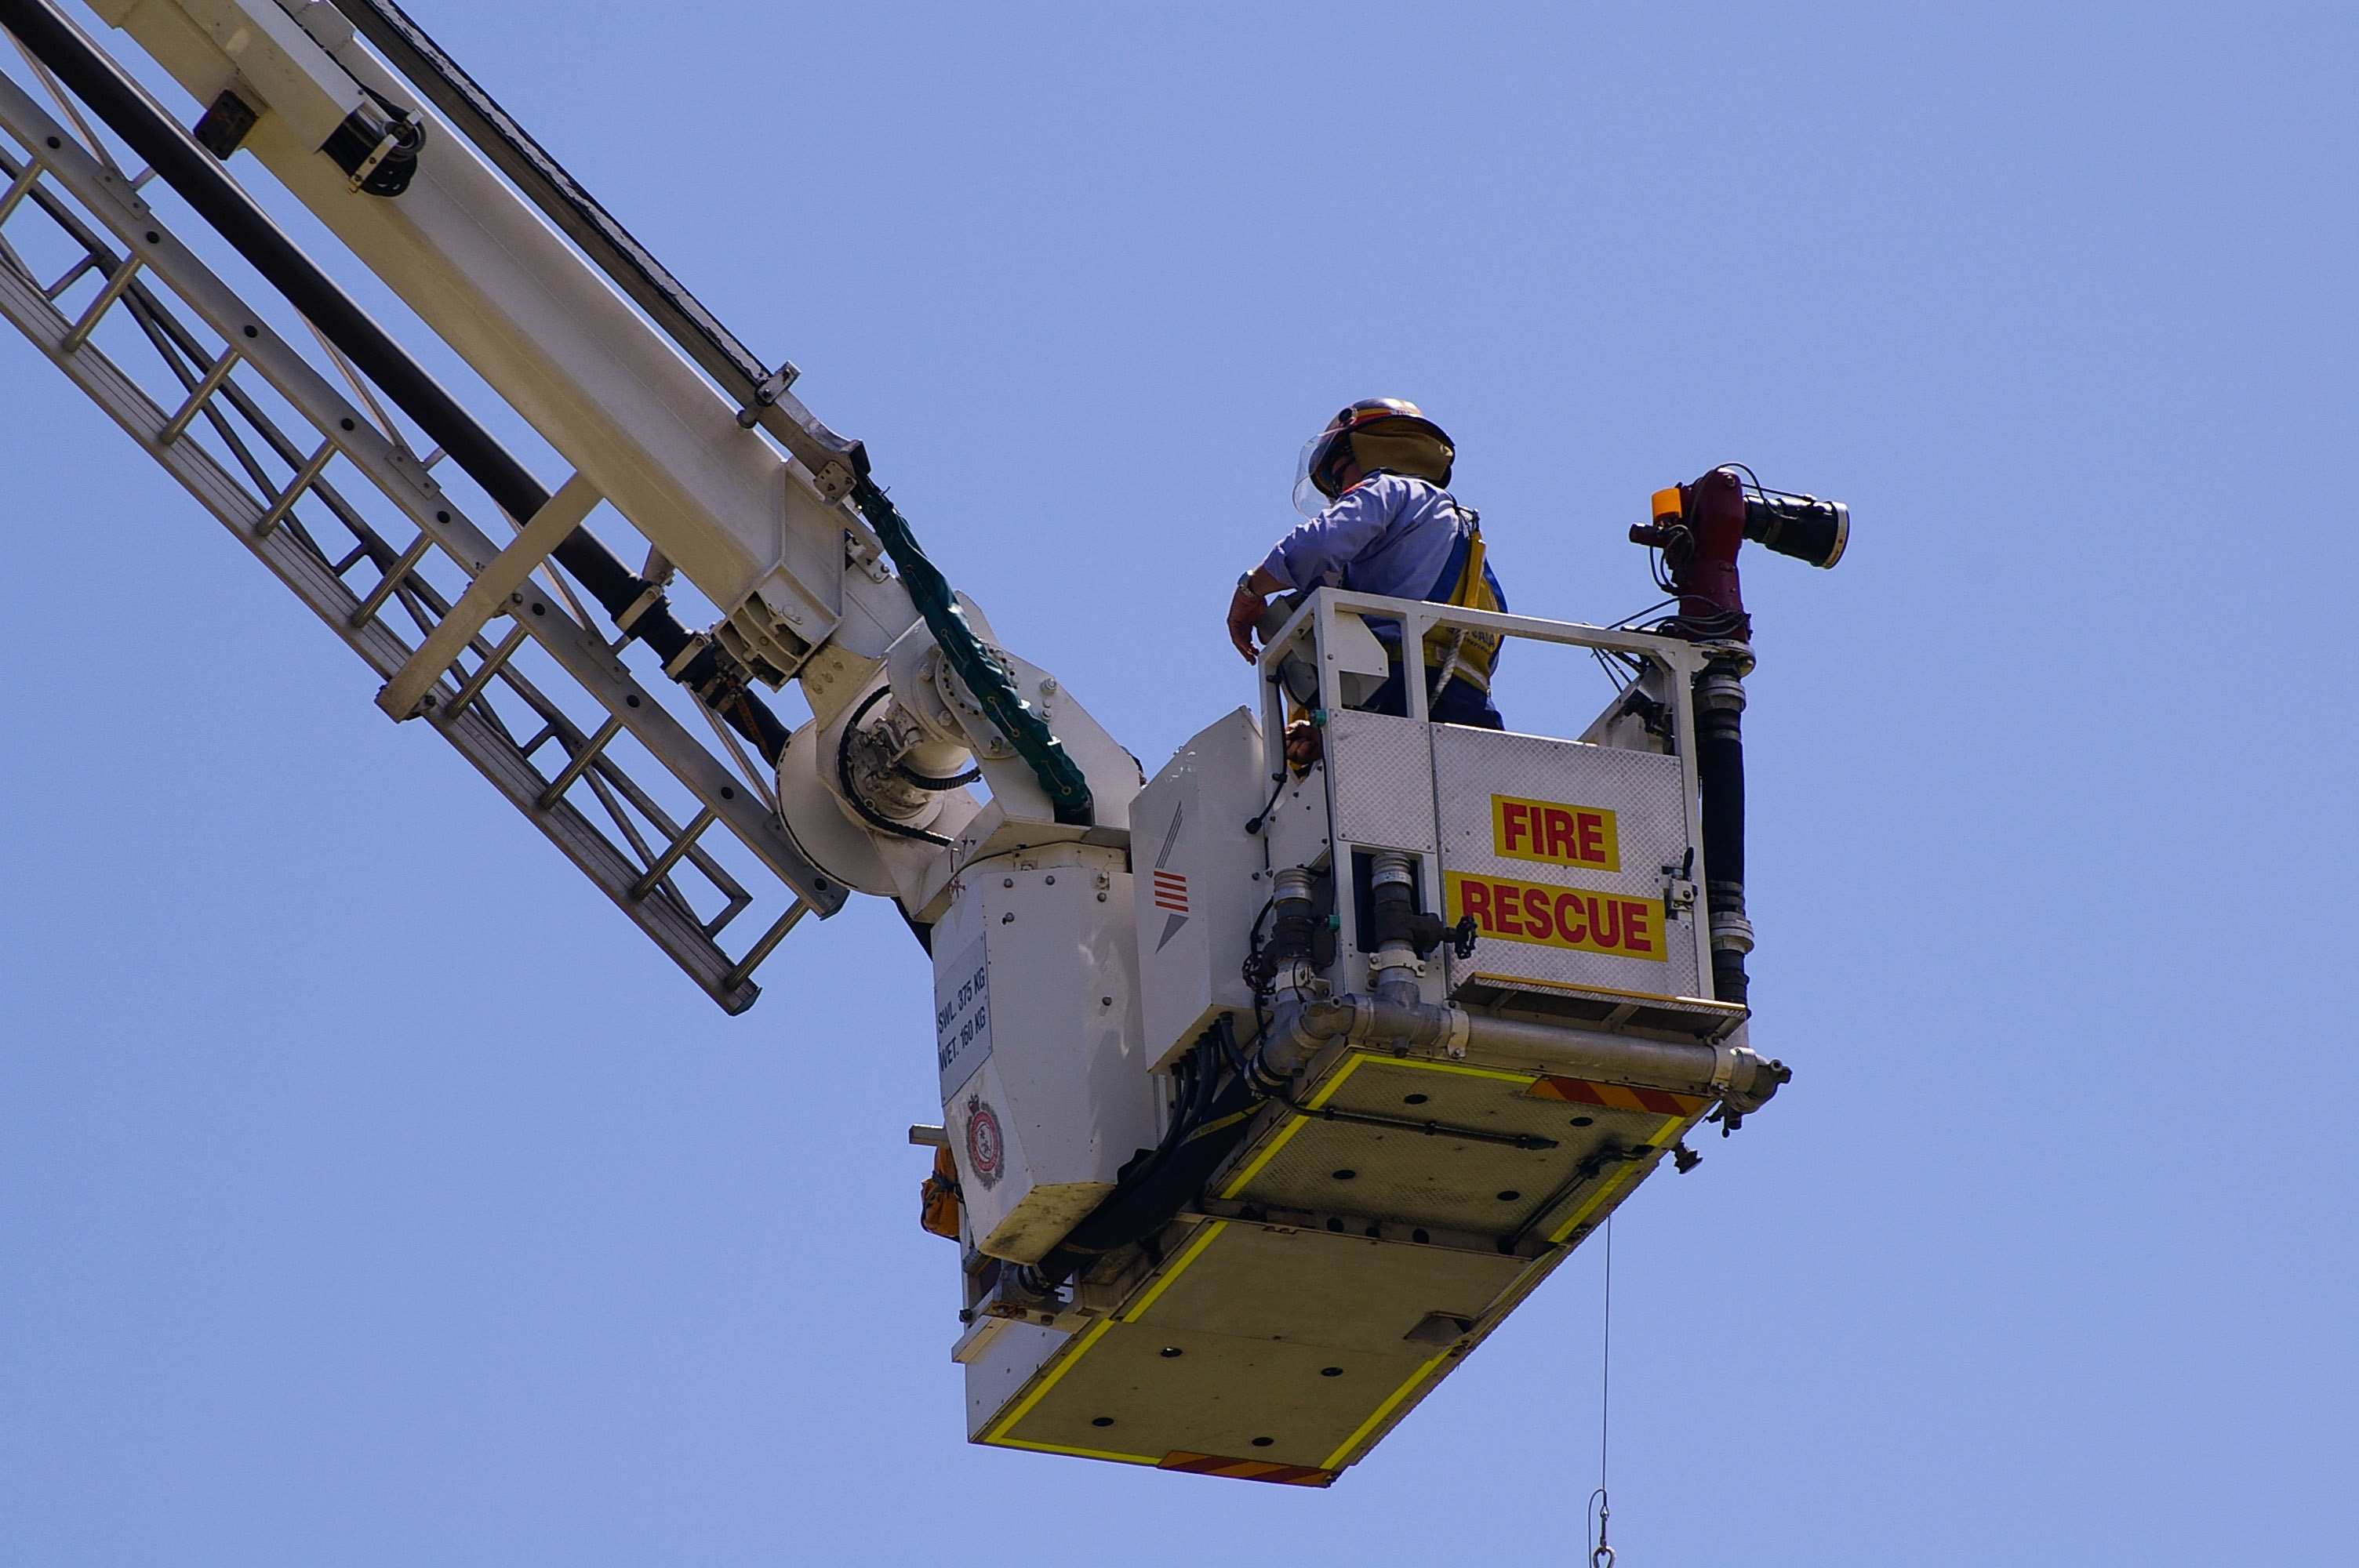
person, jumping, vehicle, equipment, extreme sport, height, danger, safety, uniform, protection, service, hero, emergency, firefighter, fireman, rescue, occupation, firemen, construction equipment, cherry picker, atmosphere of earth, human action, fire rescue